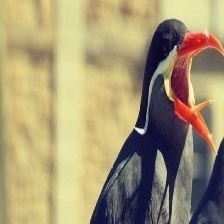
Species: INCA TERN
Scientific name: LAROSTERNA INCA